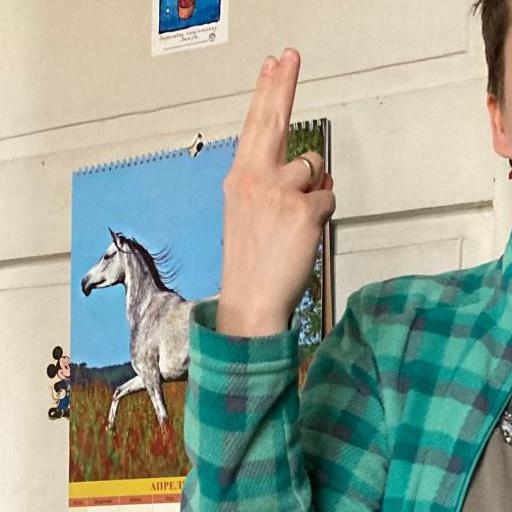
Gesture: two_up_inverted